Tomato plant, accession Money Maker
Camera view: bottom (45 deg); turntable rotation: 120 degrees
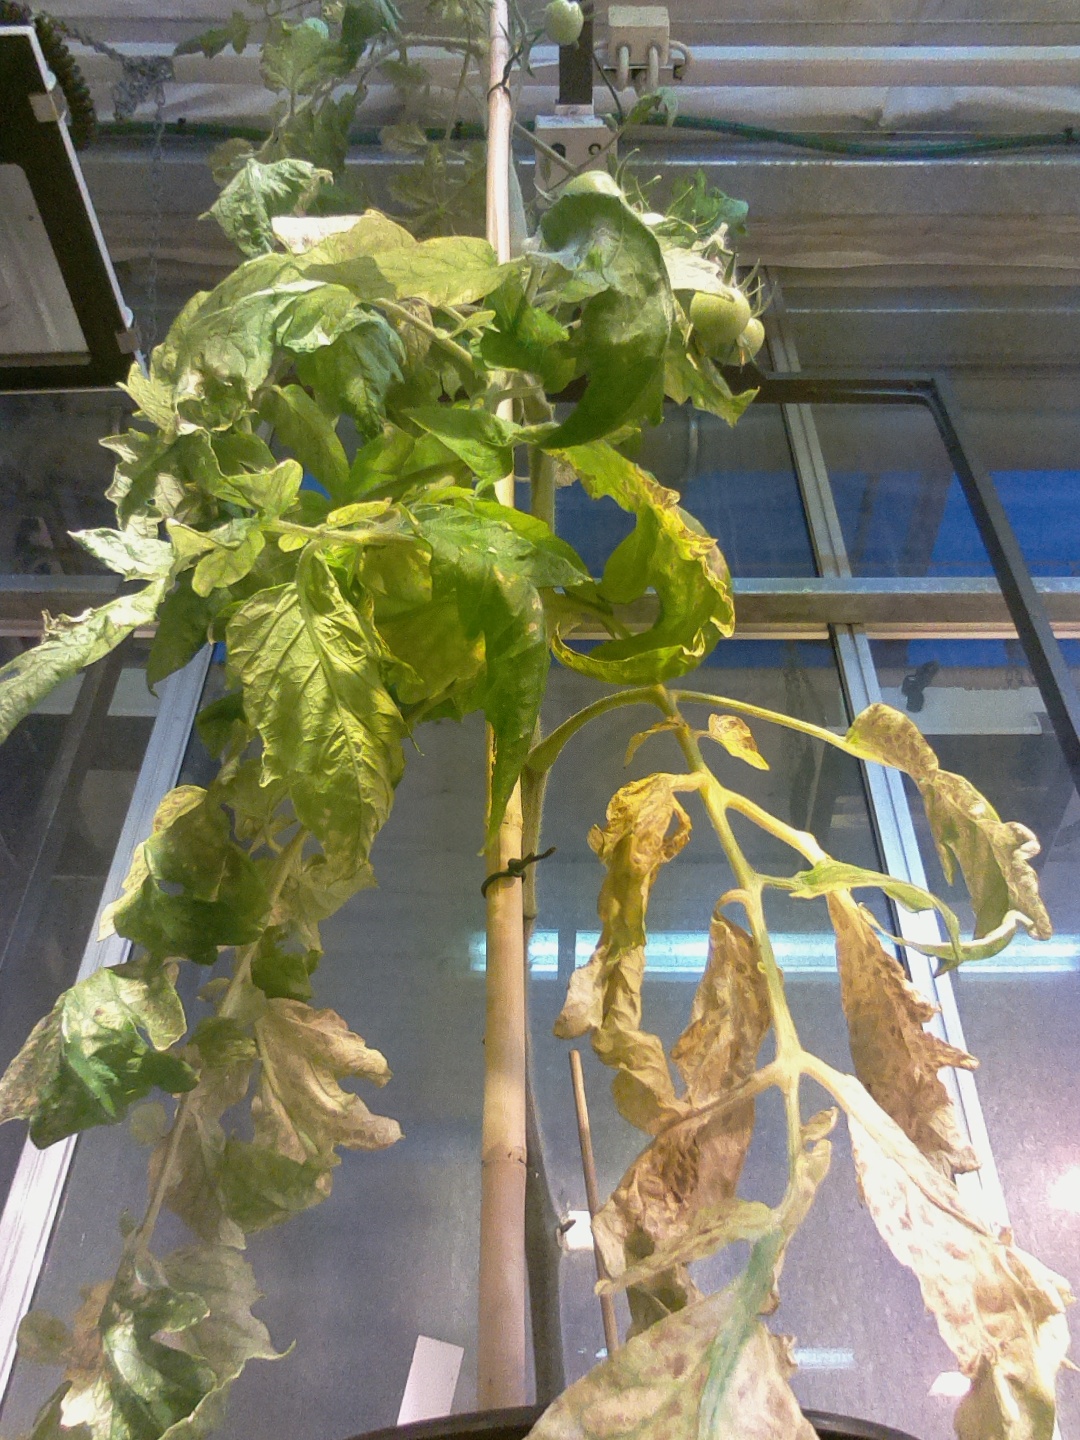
BBCH growth stage 77: 70%-80% of final fruit size